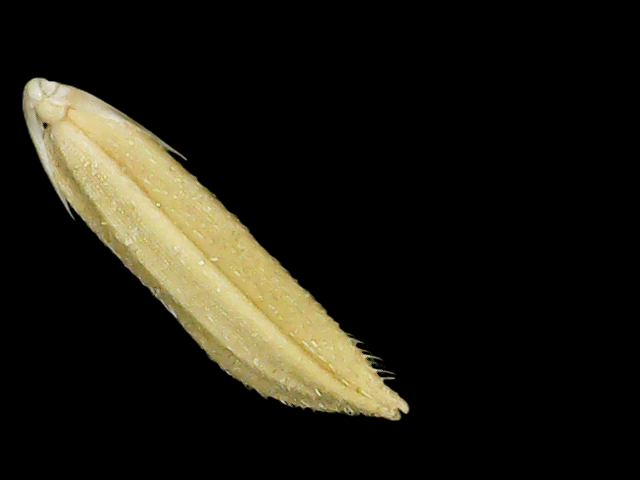
Rice variety: Binadhan20